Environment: lab
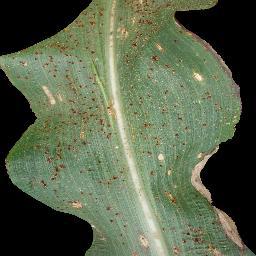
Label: common_rust